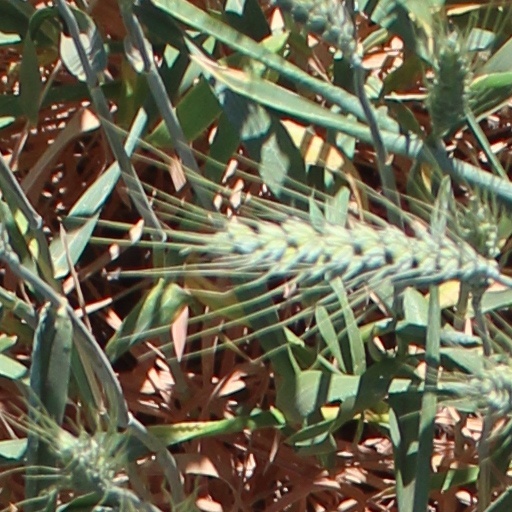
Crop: wheat